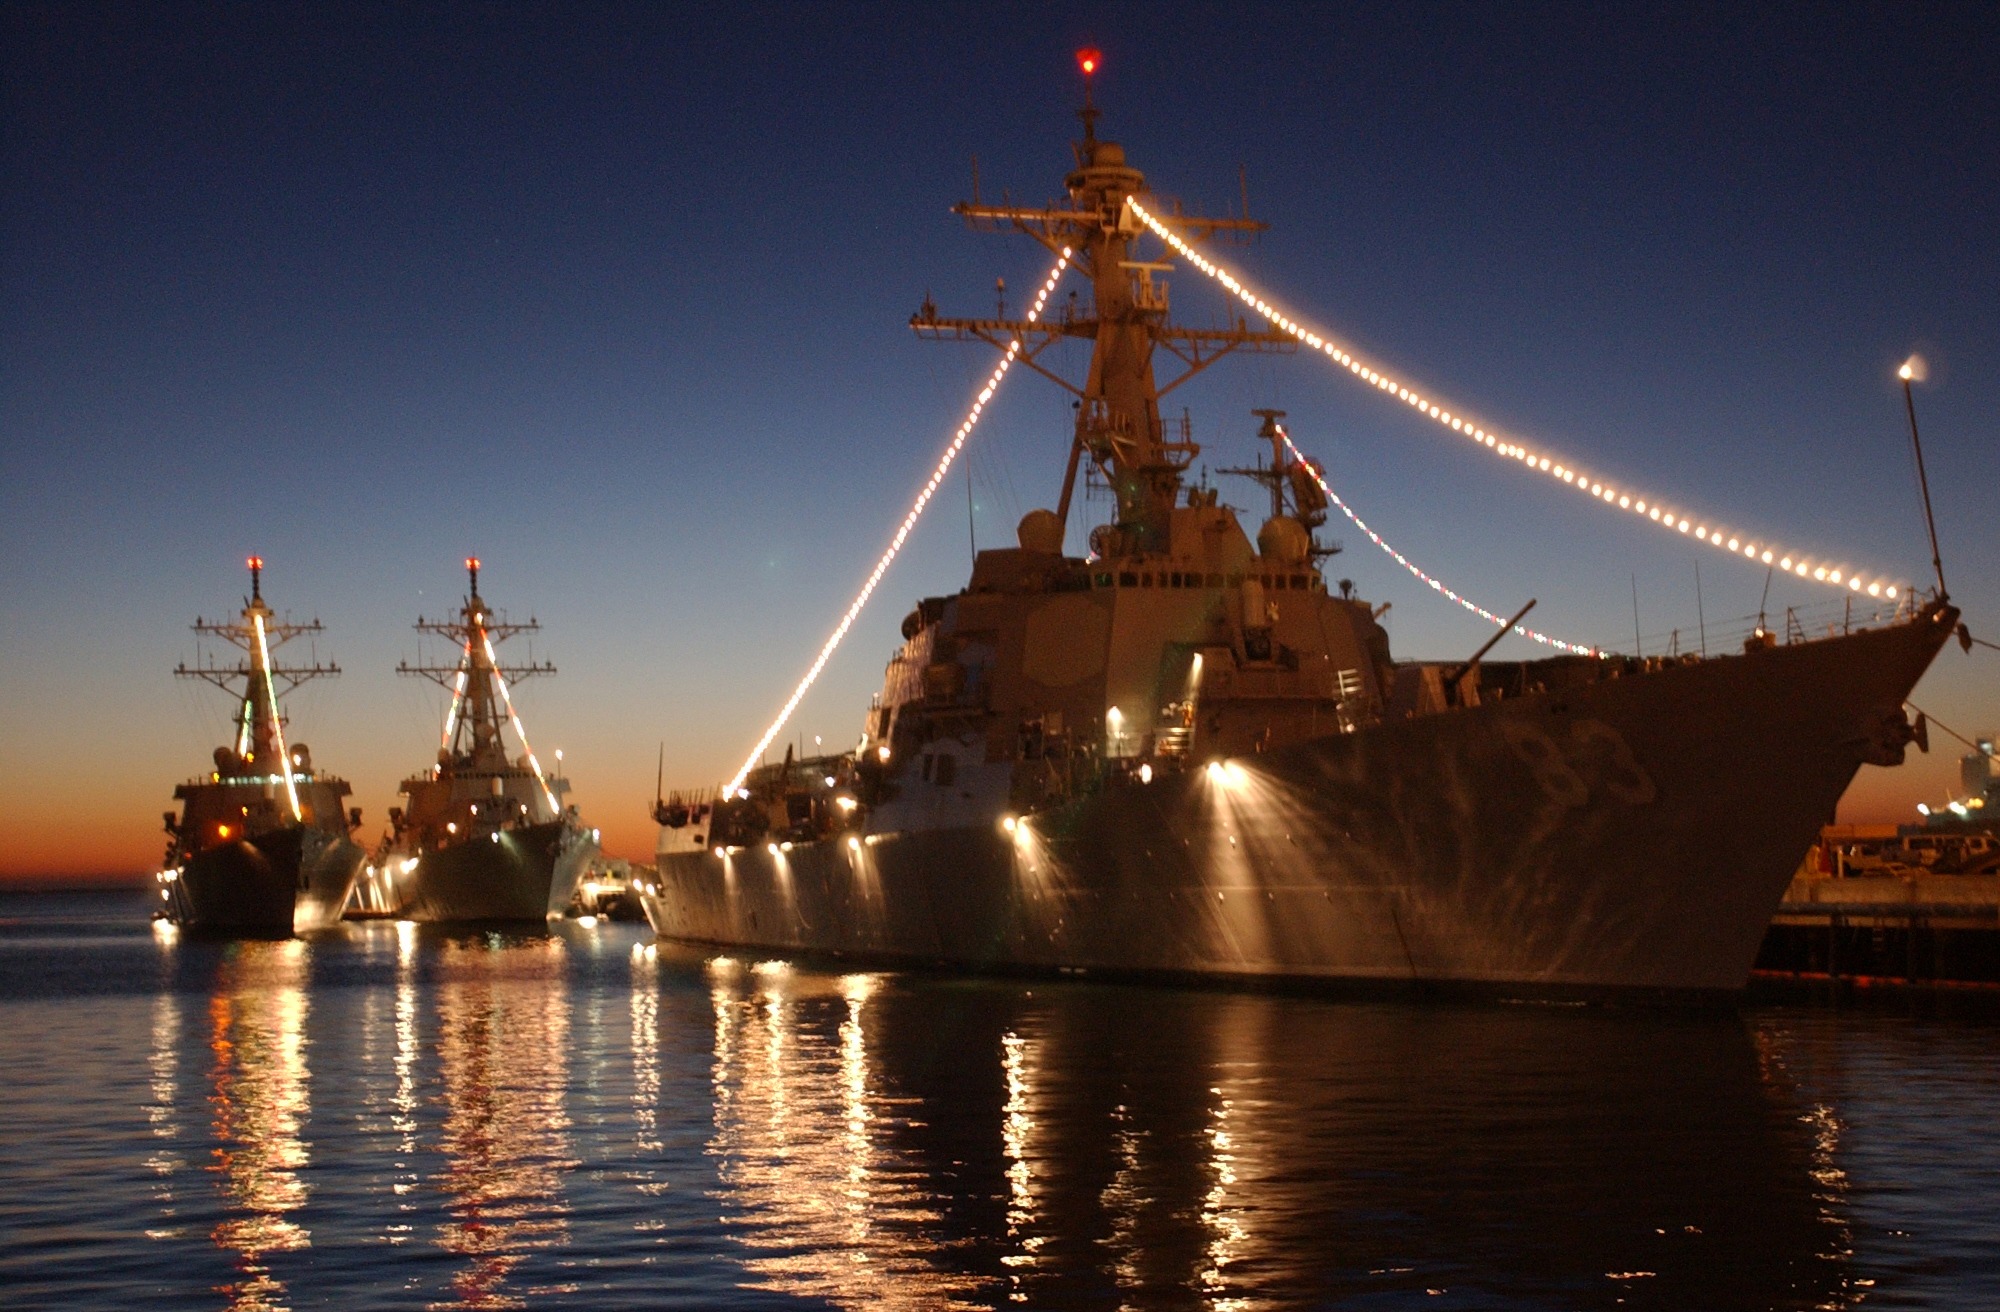
sea, water, nature, sky, boat, night, ship, military, evening, reflection, vehicle, bay, harbor, lighting, california, outside, lights, clouds, ships, reflections, navy, watercraft, sailing ship, san diego, galleon